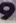
Number: 9